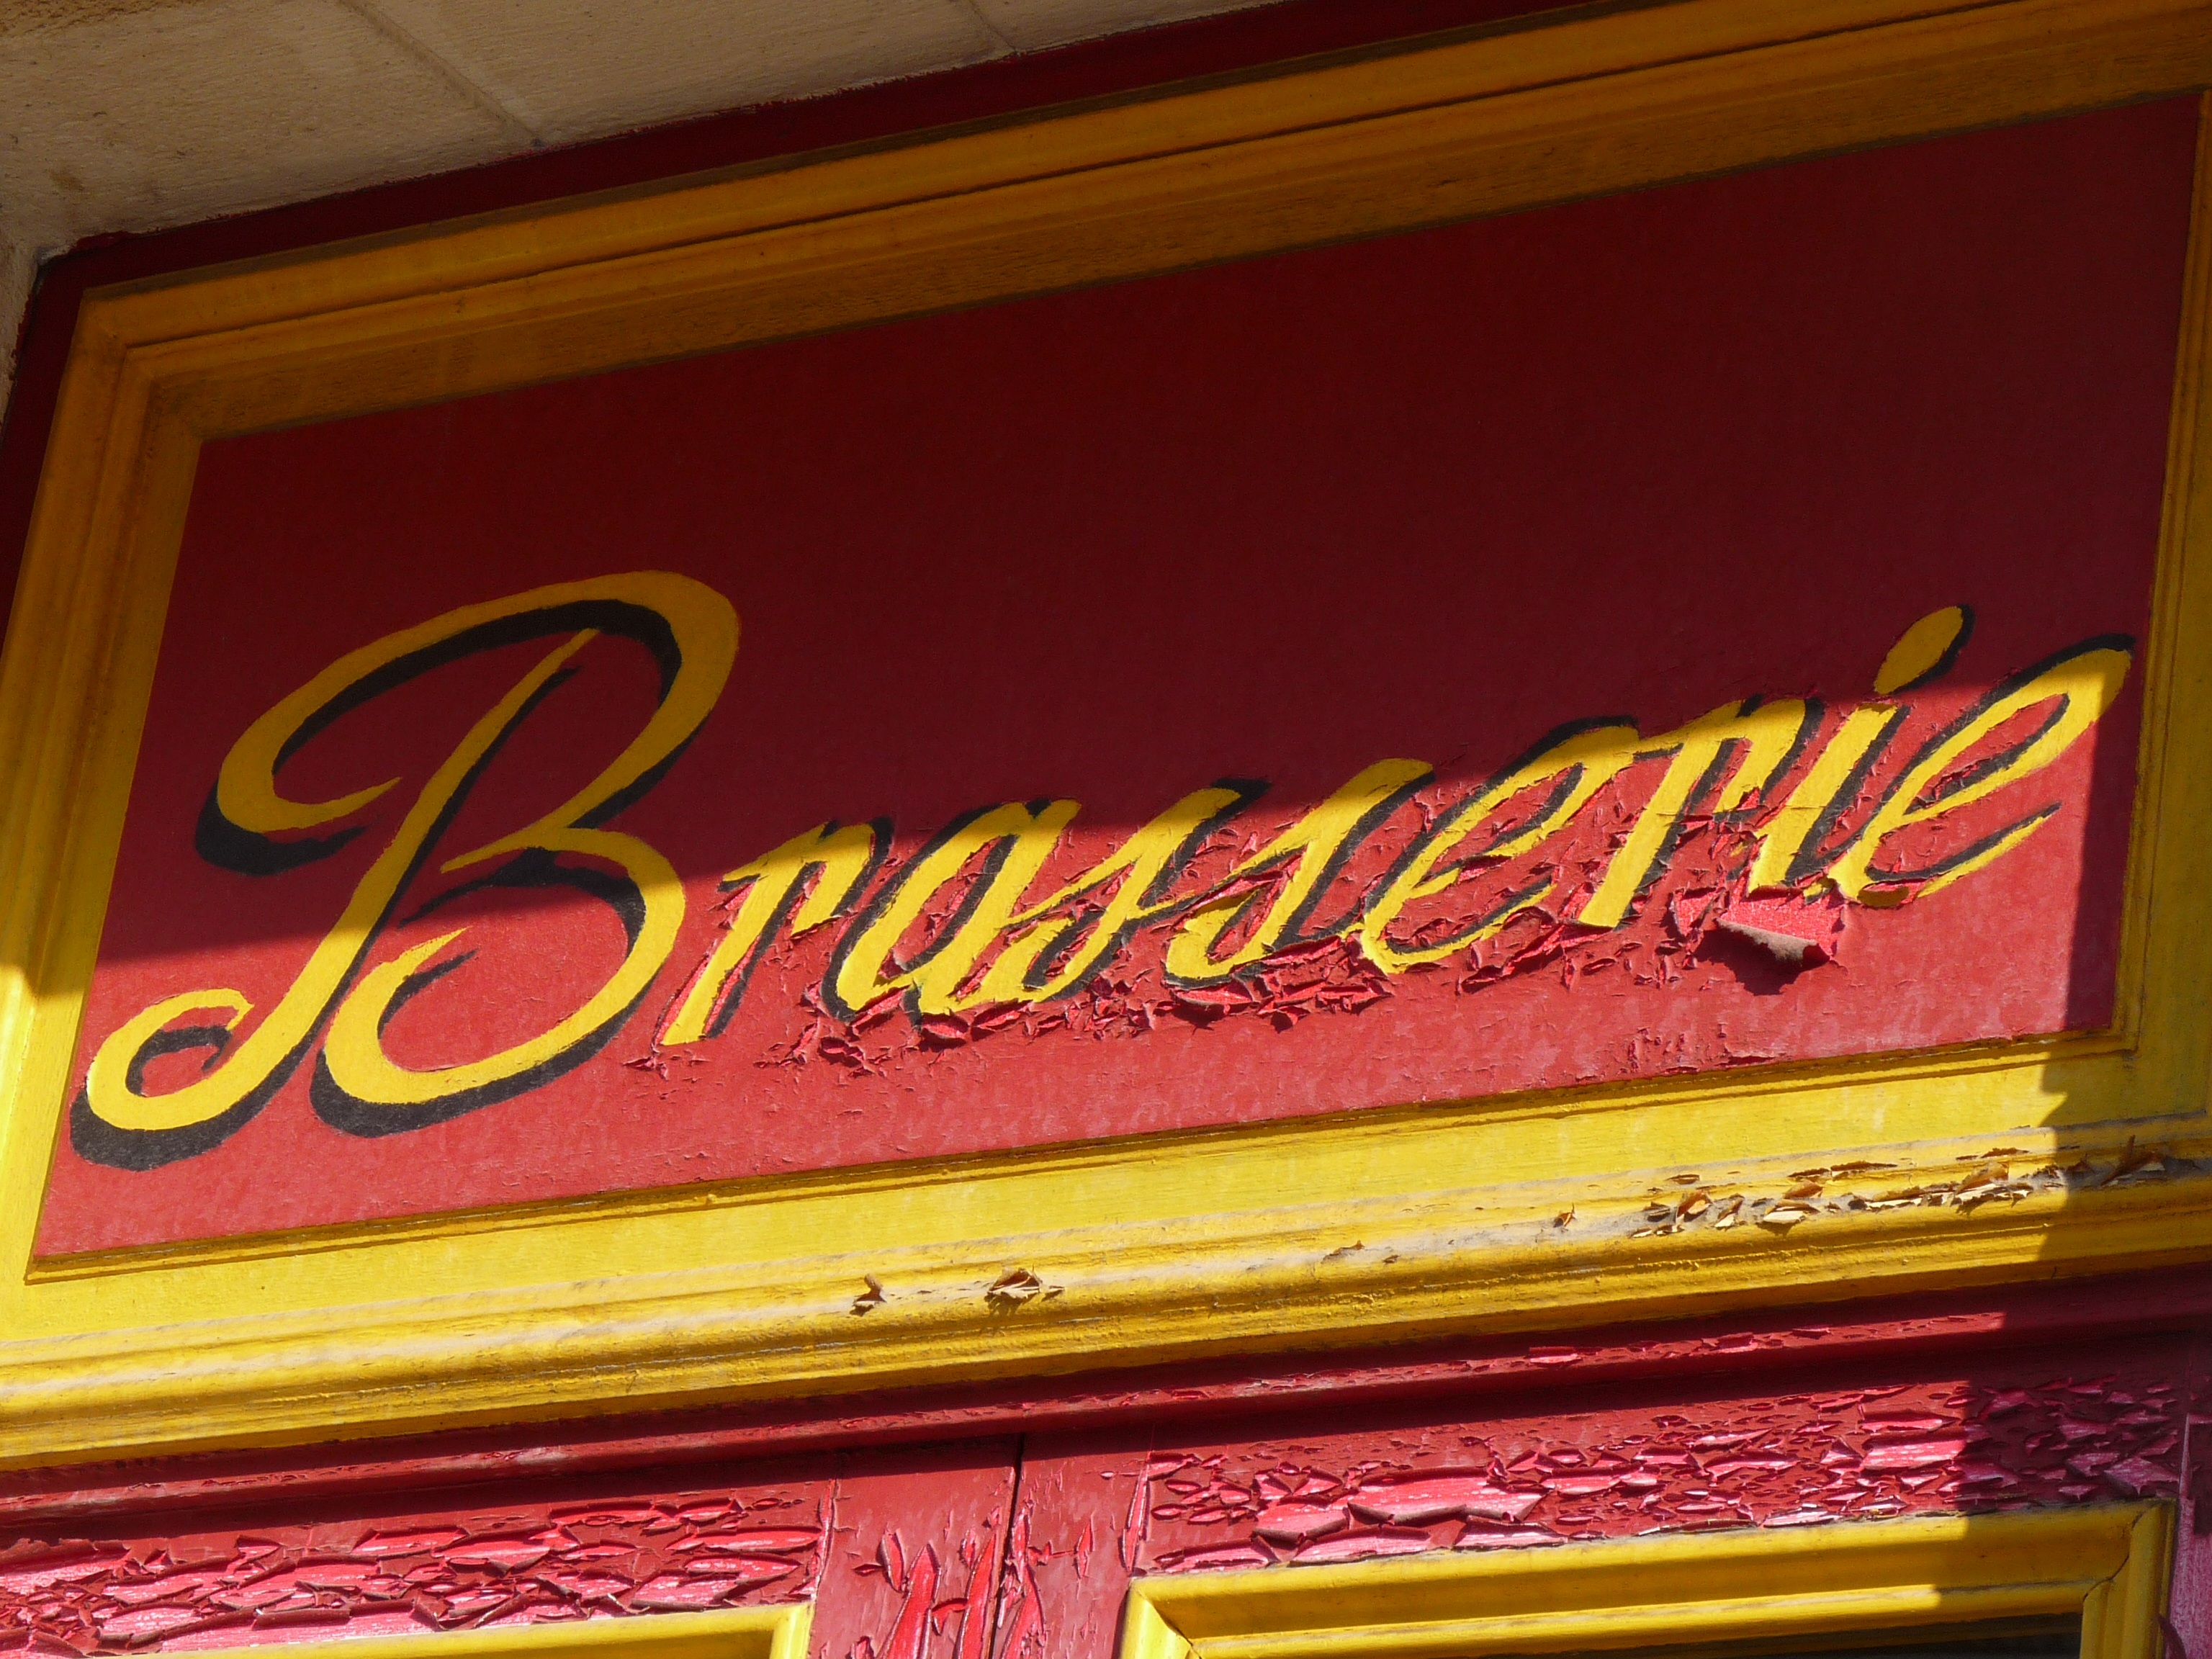
board, advertising, sign, shop, red, yellow, signage, neon, font, french, electronic signage